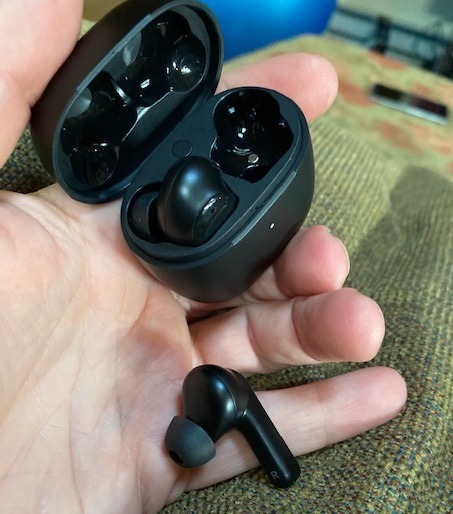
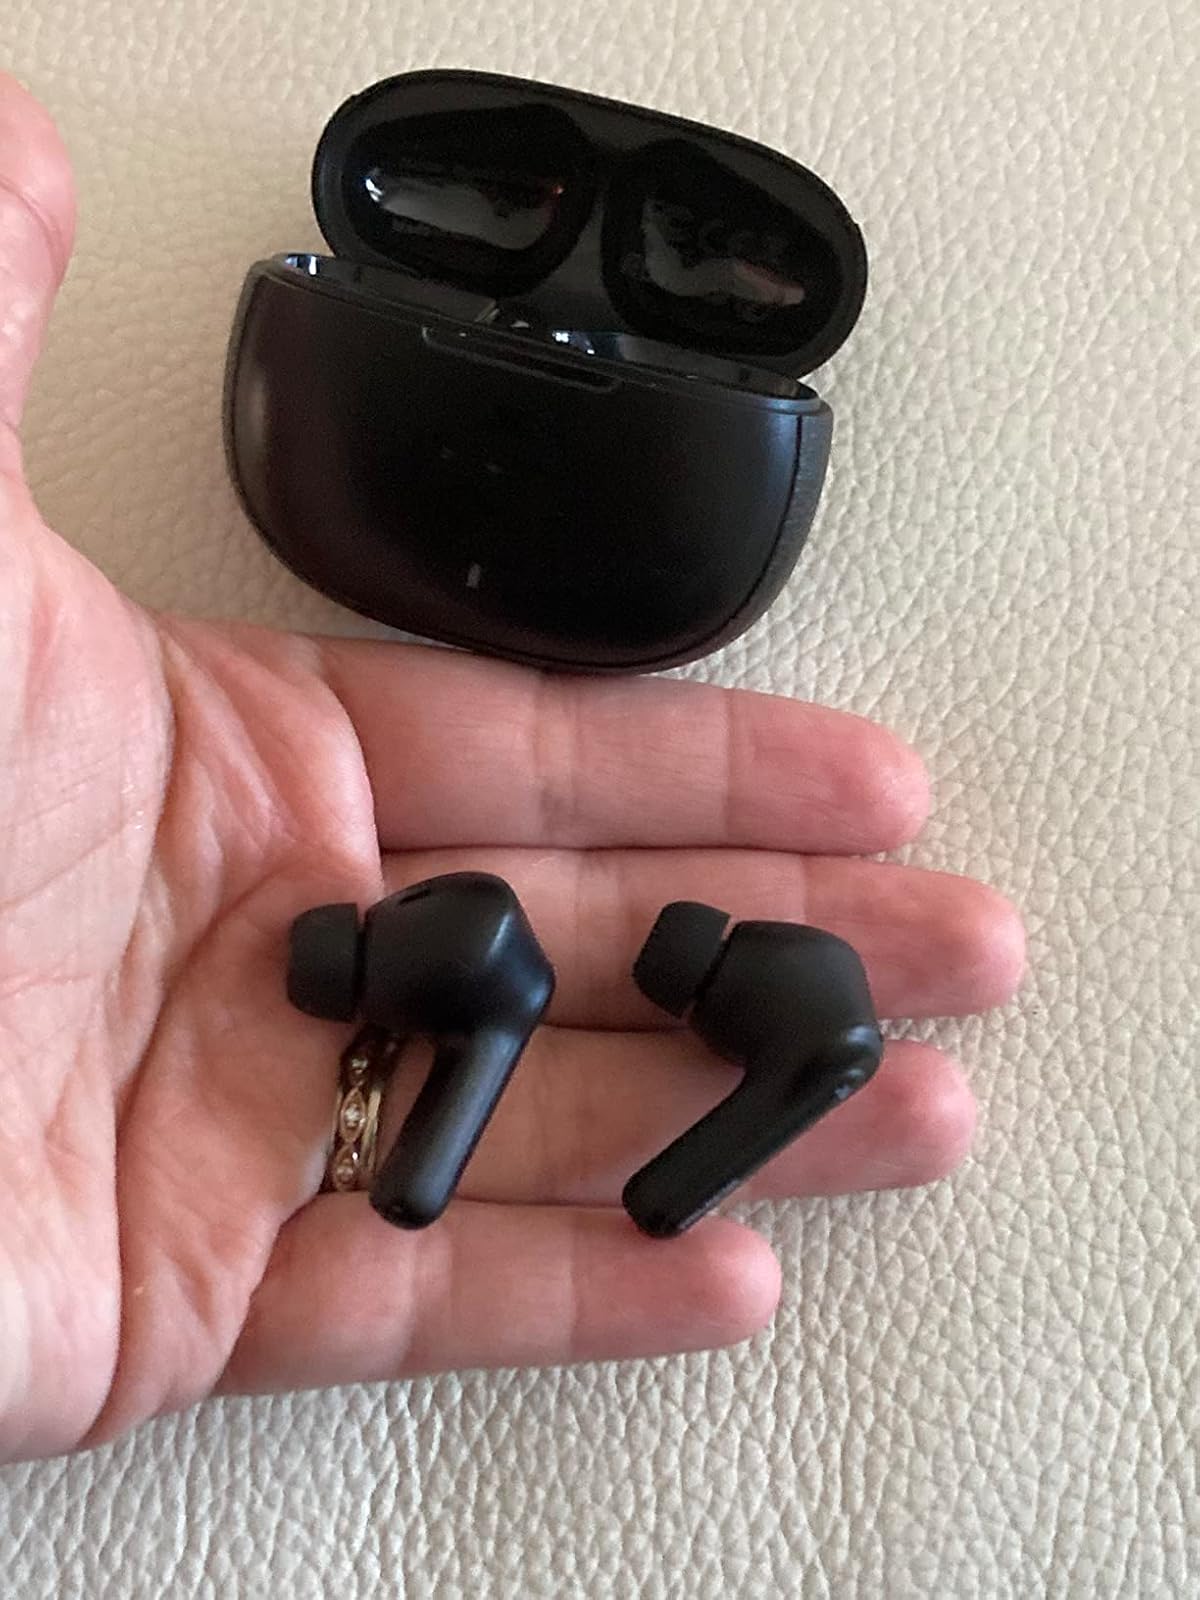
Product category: earbuds
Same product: no